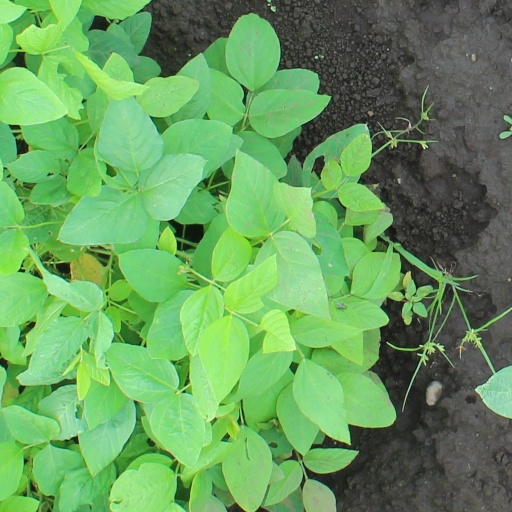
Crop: soybean